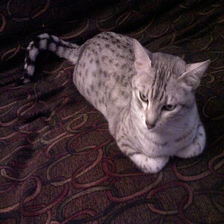
Species: cat
Breed: Egyptian Mau